Dan Ekborg

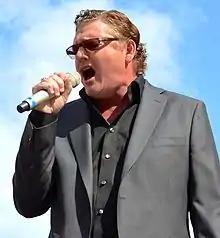
Ekborg in 2012

Dan Peder Clemens Ekborg (born 23 November 1955) is a Swedish actor. He is the son of actor Lars Ekborg and older brother of actor Anders Ekborg.